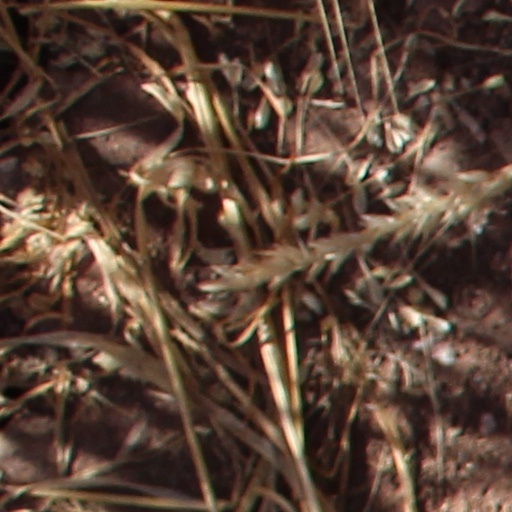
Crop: wheat